Wildlife of Pakistan

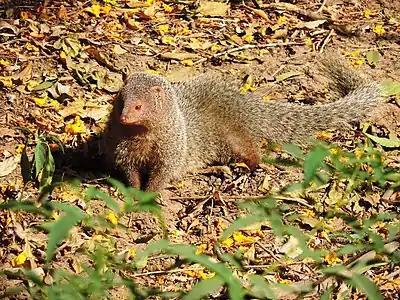
Indian grey mongoose

The vegetation of the Indus River Delta is mainly represented by various mangrove species and bamboo species. The Indus River Delta-Arabian Sea mangroves is a focused ecoregion of WWF. Nearly 95% of the mangroves located in the Indus River Delta are of the species "Avicennia marina". Very small patches of "Ceriops roxburghiana" and "Aegiceras corniculatum" are found. These provide nesting grounds for common snakehead, giant snakehead, Indus baril and many species of catfish like rita. The hilsa swims up from the Arabian Sea to spawn in freshwater. Species that are important to people as food, such as the golden mahseer and large freshwater shrimp ("Macrobrachium" species), are part of the abundant aquatic life.